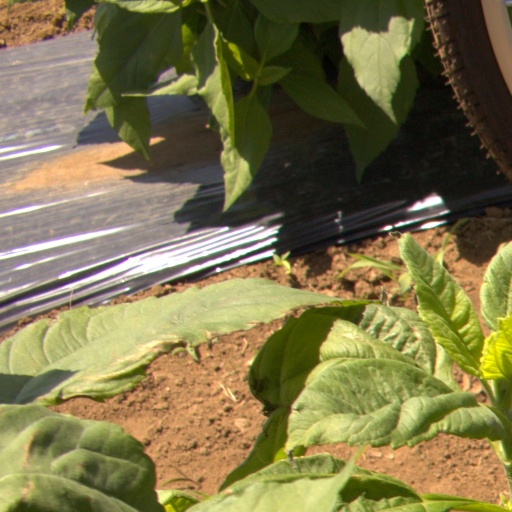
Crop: Jerusalem artichoke